Cruise control

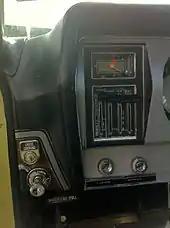
Cruise command push button on the left of the dashboard of a 1967 AMC Ambassador

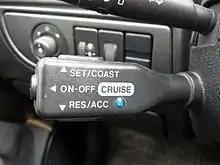
Cruise control on a Citroën Xsara

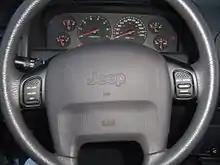
Cruise control on a 2000 Jeep Grand Cherokee steering wheel

Speed control existed in early automobiles such as the Wilson-Pilcher in the early 1900s. They had a lever on the steering column that could be used to set the speed to be maintained by the engine. In 1908, the Peerless included a governor to keep the speed of the engine through an extra throttle lever on the steering wheel. Peerless successfully used a flyball governor. They advertised their system as being able to "maintain speed whether uphill or down."